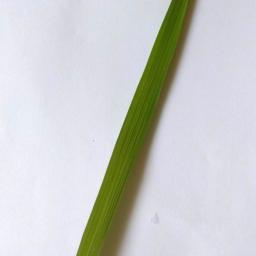
Label: Rice___Healthy